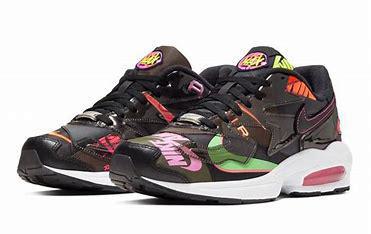
Brand: Nike
Model: Air MAX2 Light